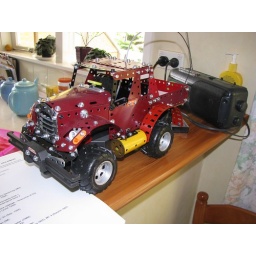
Pick up truck by David wall